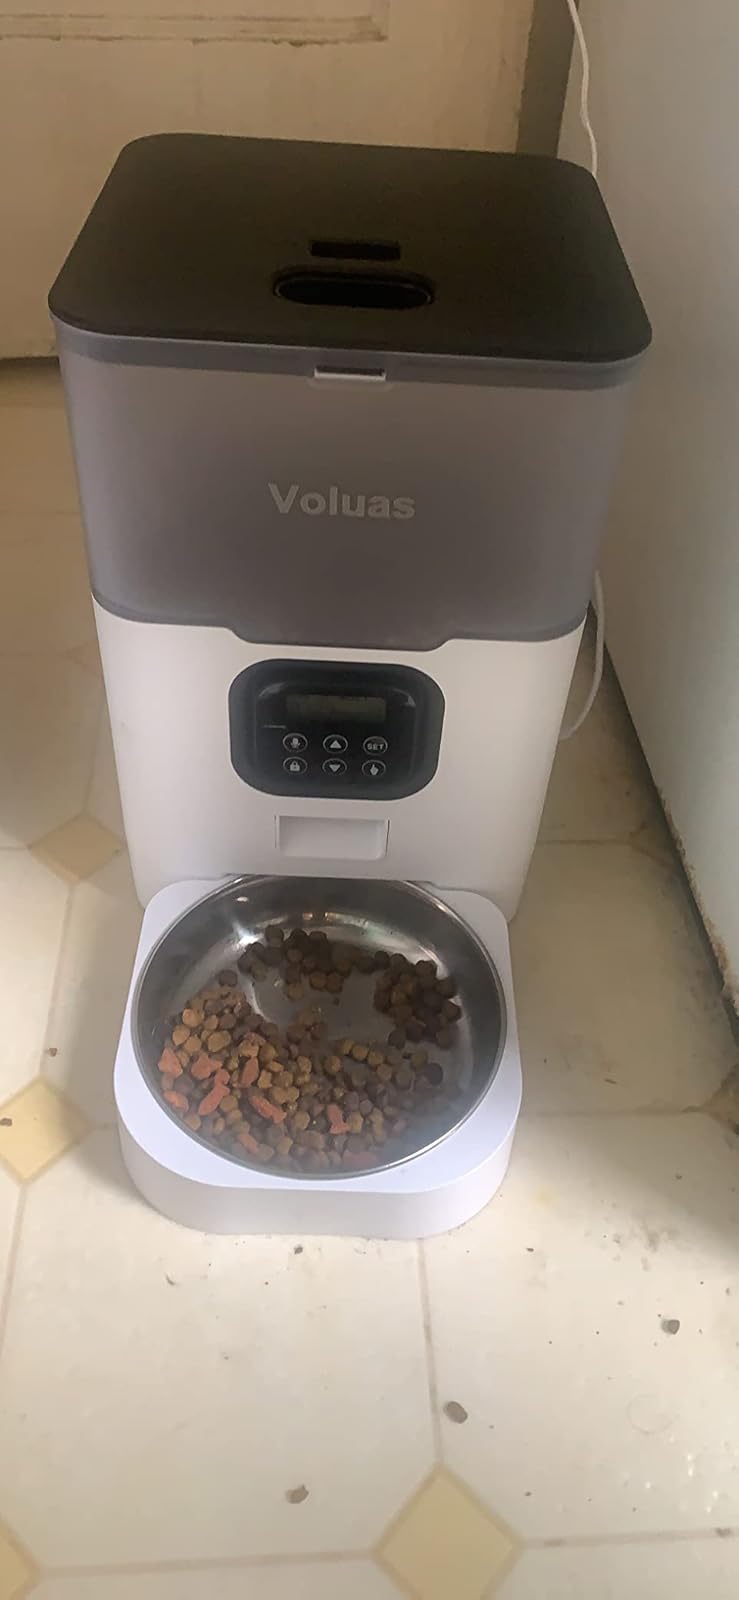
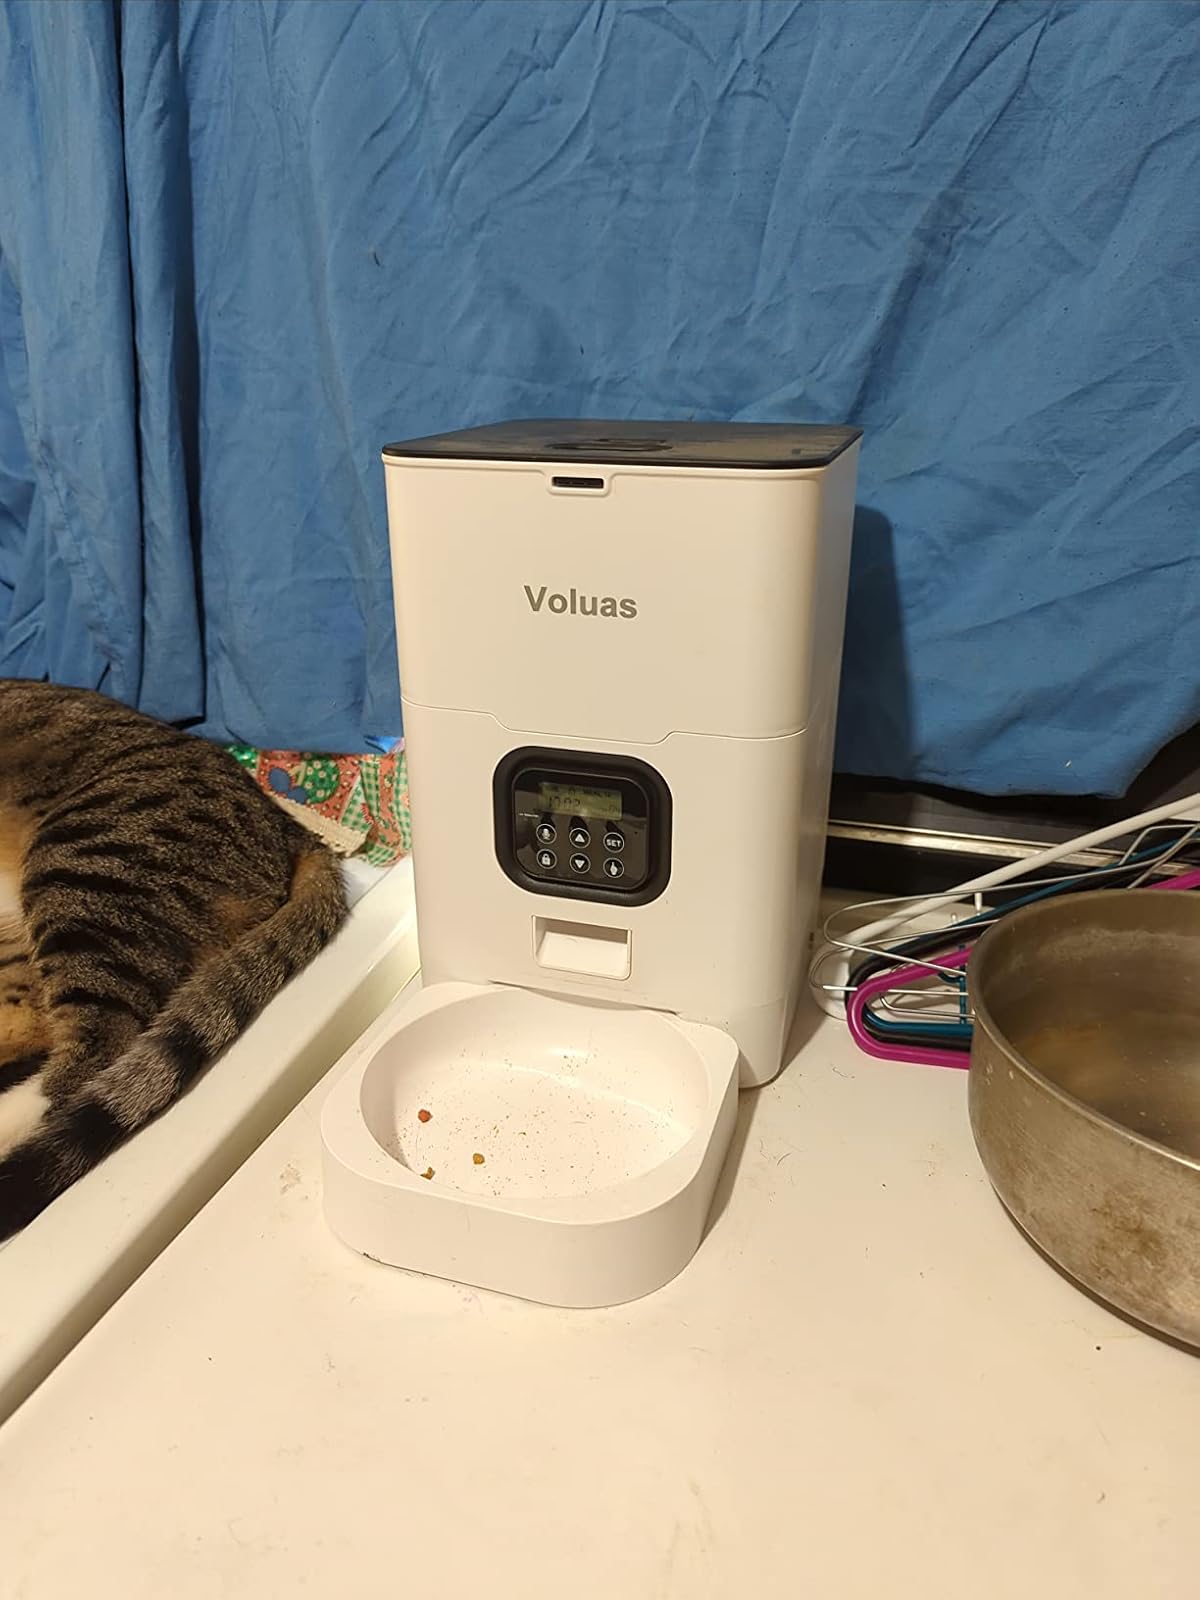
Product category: items_feeder
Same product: no